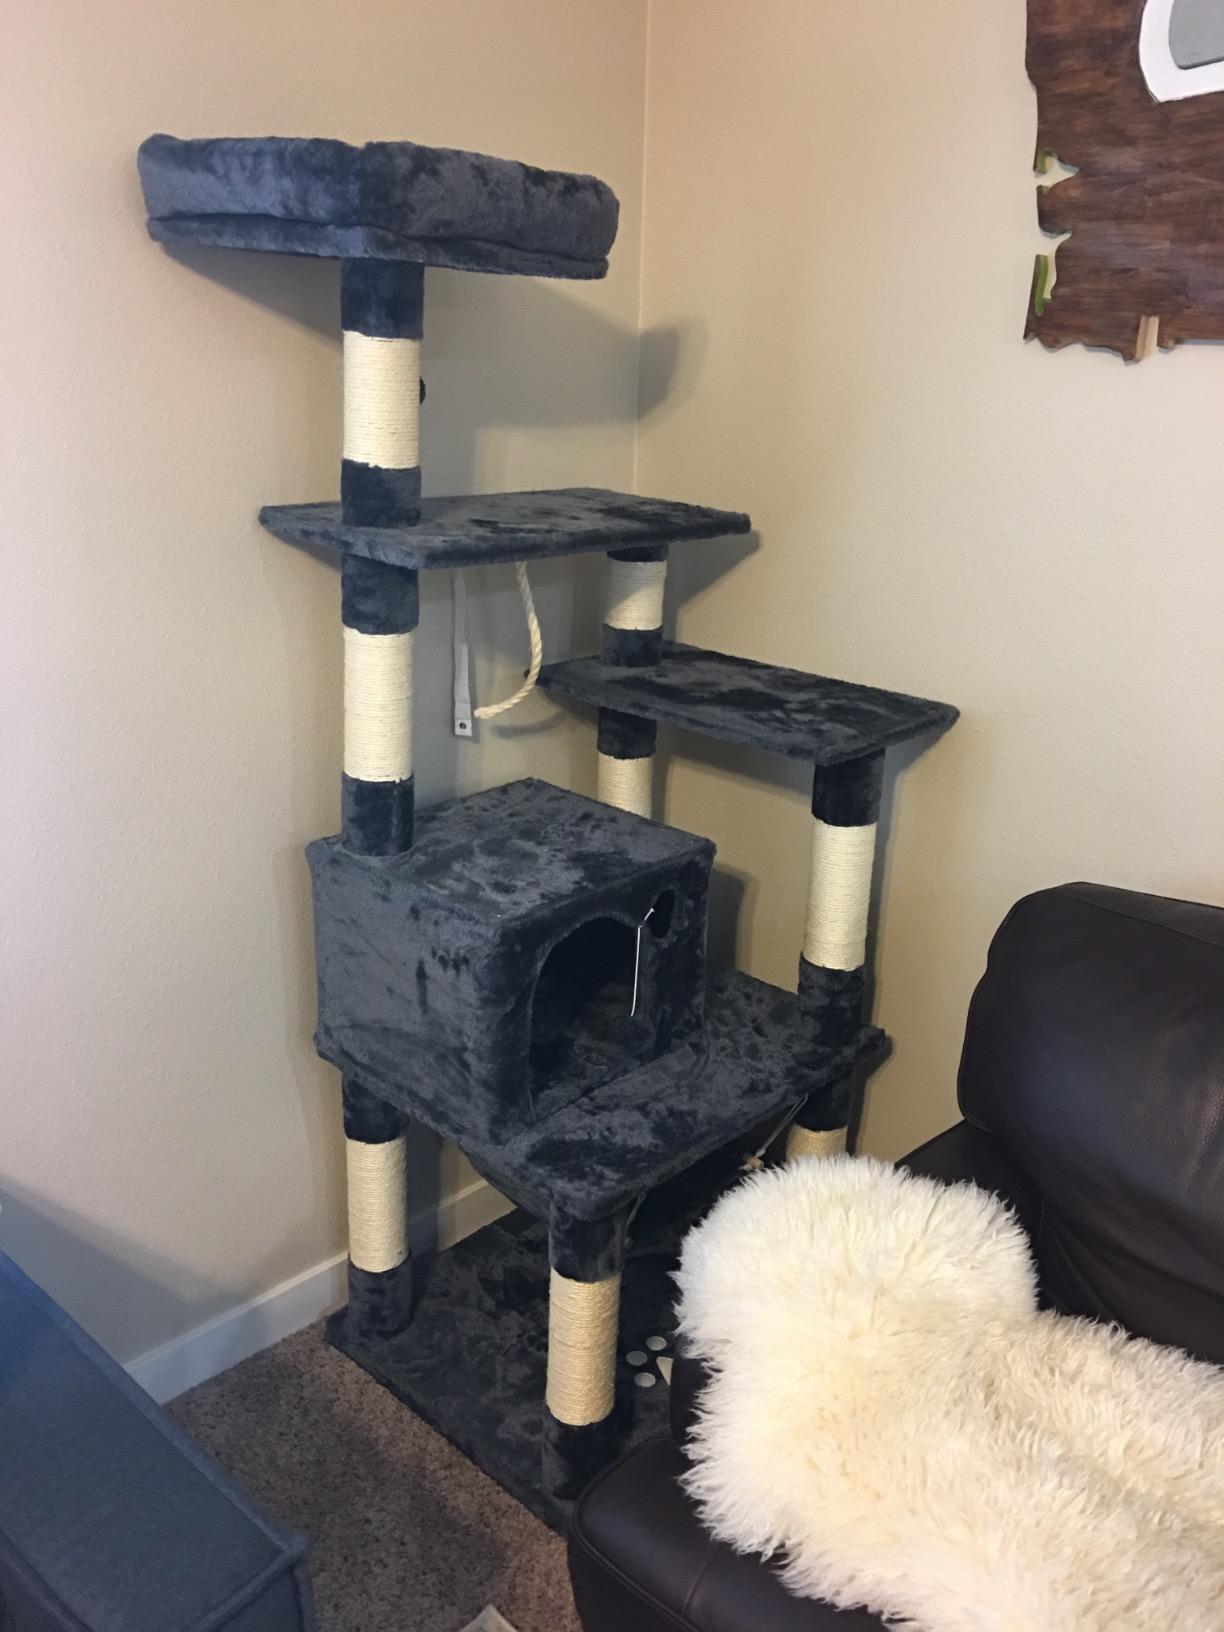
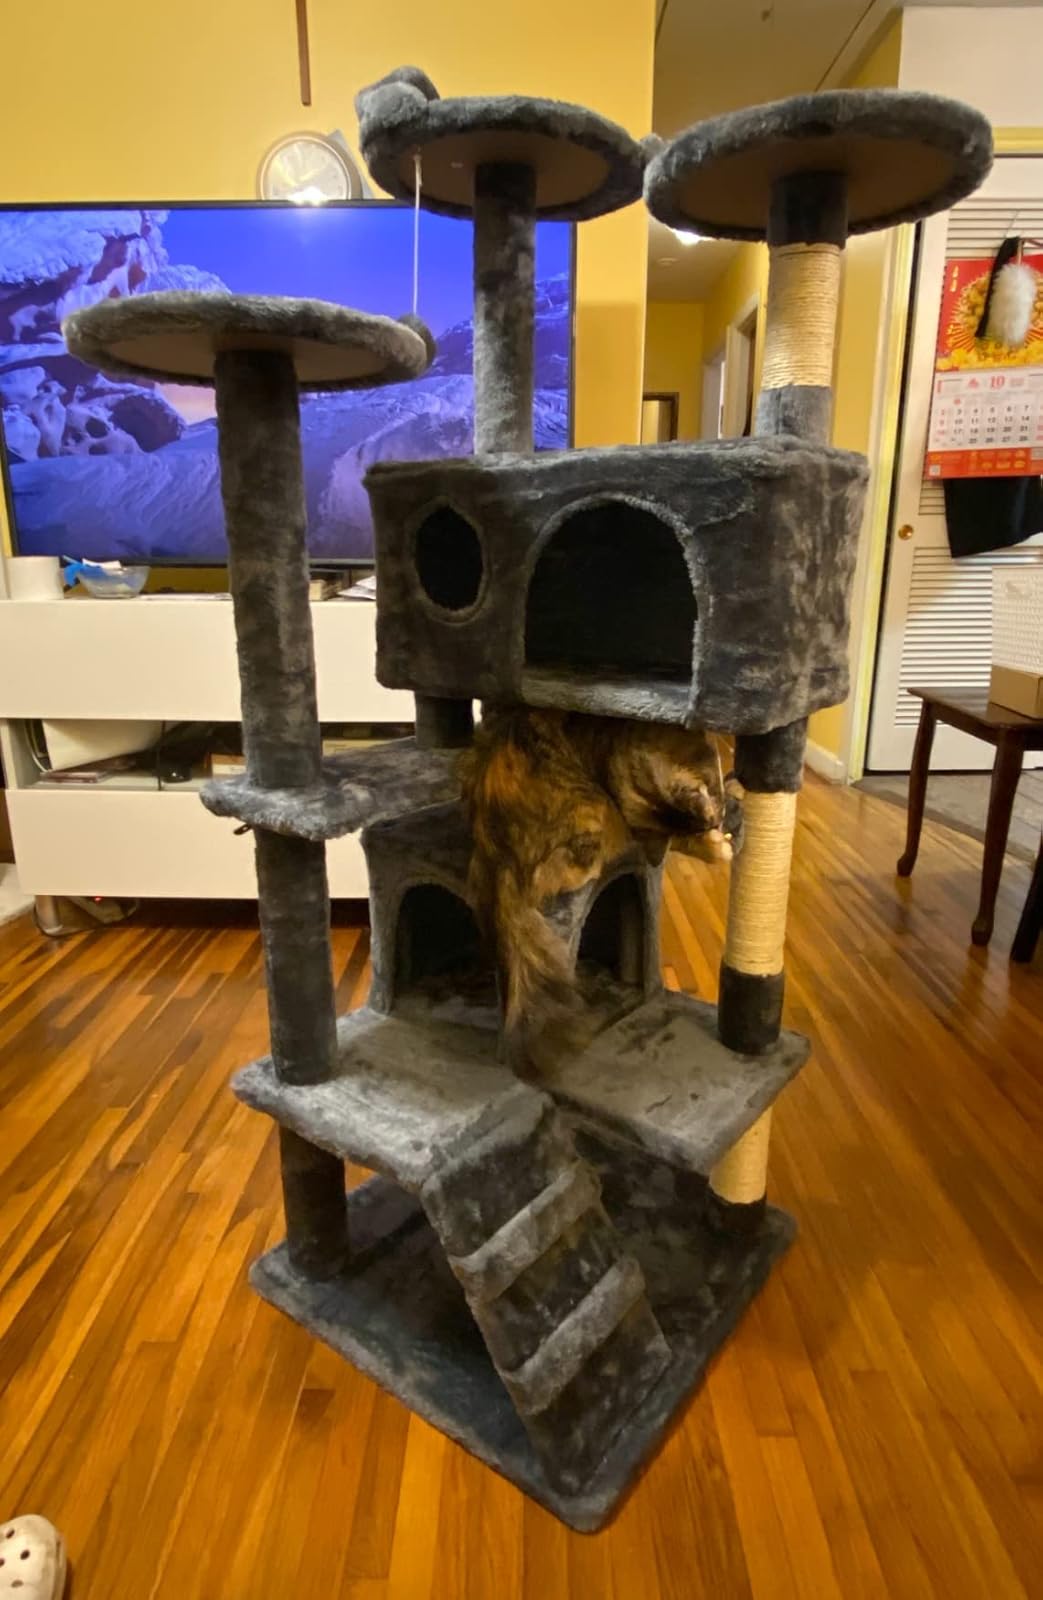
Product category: items_cat tree
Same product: no